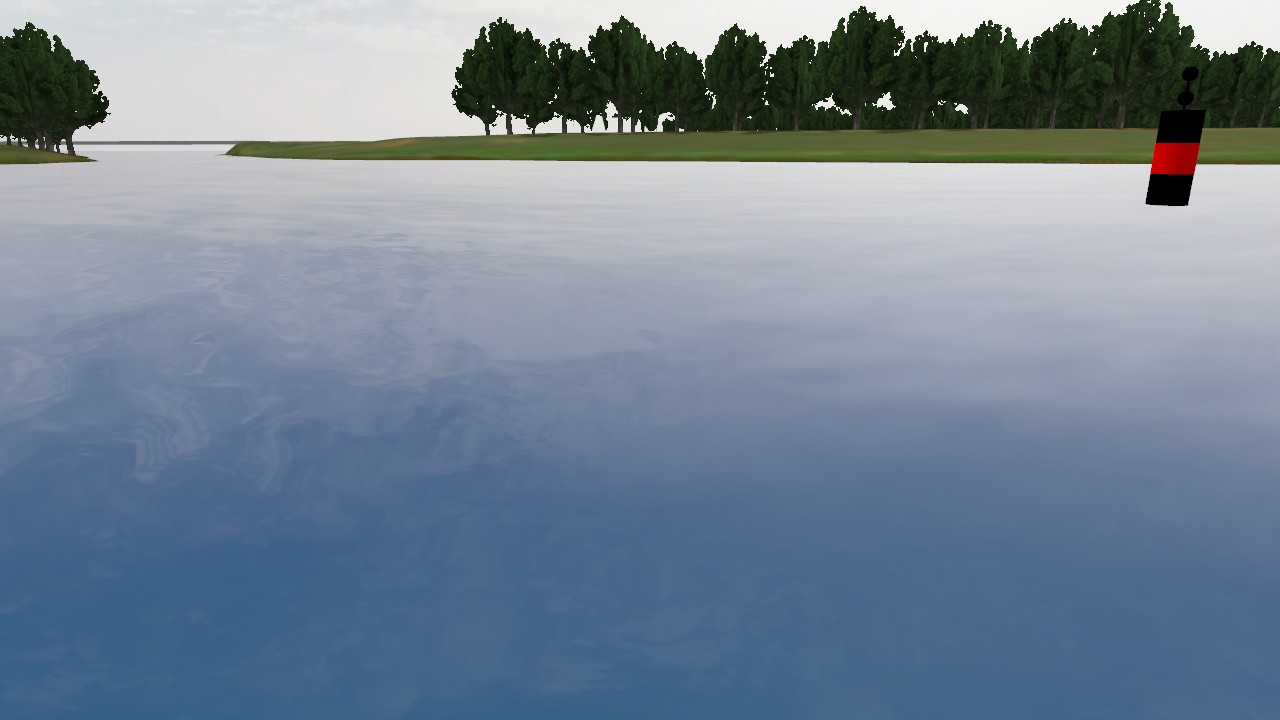
Label: isolated_mark
Descriptions: two black bands with a red mid band ||| red band in the middle ||| two black circular marks on the buoy top mark ||| black red black, three horizontal bands